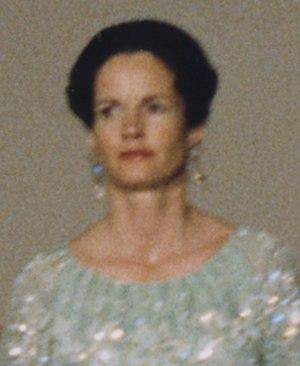
Portrait de Anne-Aymone Giscard d'Estaing.
On appelle de manière générale Première dame l'épouse d'un chef d'État ou de gouvernement.
Le conjoint du président de la République française n'a aucune fonction officielle auprès du président de la République selon la Constitution mais « exerce, en vertu tant de la tradition républicaine que de la pratique diplomatique, un rôle de représentation, de patronage et d’accompagnement du chef de l’État dans ses missions ». Ce rôle protocolaire s'est accru dans la seconde moitié du XXᵉ siècle et sous la Vᵉ République. Beaucoup mettent leur image au service de causes à caractère humanitaire ou d'actions caritatives.
Anne-Aymone Giscard d'Estaing, née Sauvage de Brantes le 10 avril 1933 dans le 8ᵉ arrondissement de Paris, est l'épouse de Valéry Giscard d'Estaing, président de la République française de 1974 à 1981.